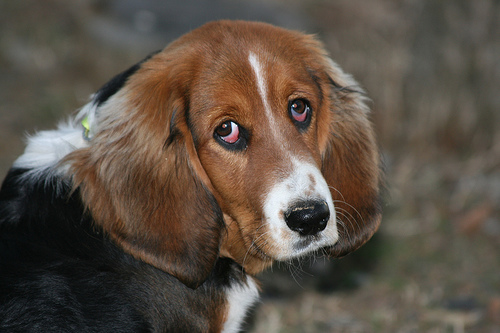
Breed: basset hound